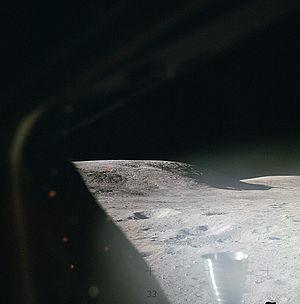
Apollo 16 est une mission habitée du programme Apollo ayant eu lieu du 16 au 27 avril 1972 et au cours de laquelle deux des membres de l'équipage se sont posés sur la Lune et ont exploré la zone située près de leur site d'atterrissage. Il s'agit de la dixième mission Apollo ainsi que la cinquième et avant-dernière comprenant un séjour sur la Lune. Apollo 16 est la première mission à se poser sur de hauts plateaux lunaires, en l’occurrence dans la région du cratère Descartes. Il s'agit également de la seconde mission Apollo de type J, qui se caractérise par des objectifs scientifiques étendus et un séjour sur la surface lunaire prolongé à trois jours grâce à une version évoluée du module lunaire. L'équipage d'Apollo 16 est composé de John Young, commandant, de Charles Duke copilote du module lunaire et de Ken Mattingly pilote du module de commande. Lancé depuis le centre spatial Kennedy en Floride le 16 avril 1972 à 17h54 TU, le vaisseau Apollo amerrit le 27 avril à 19h45 TU après un séjour dans l'espace de 11 jours, 1 heure et 15 minutes.